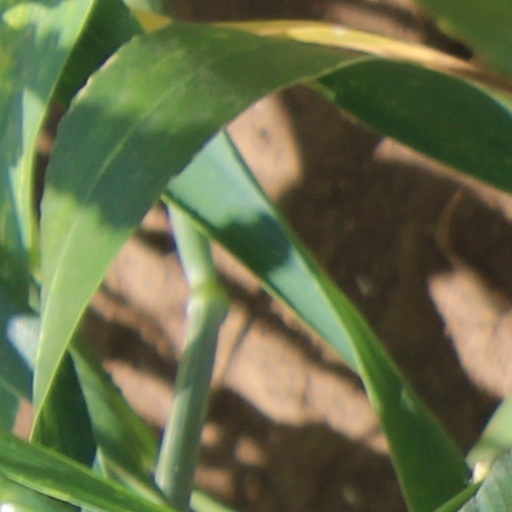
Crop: wheat